Sault-Saint-Remy

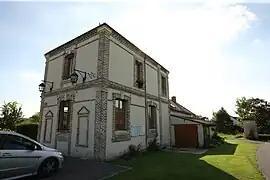
Town hall

Sault-Saint-Remy is a commune in the Ardennes department in northern France.